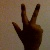
The image shows a hand gesture representing the number 3 in Indian Sign Language.